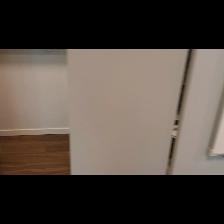
Label: NonHuman